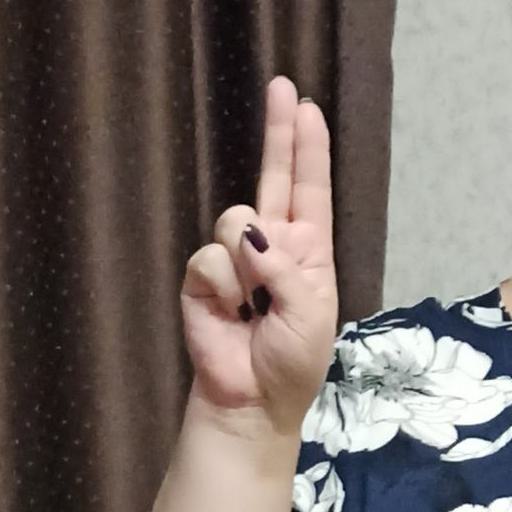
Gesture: two_up